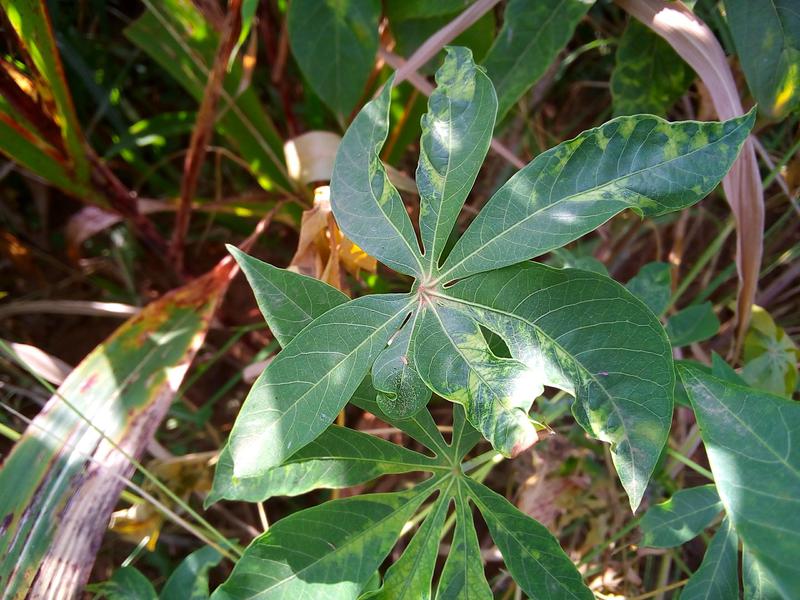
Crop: cassava
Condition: mosaic_disease